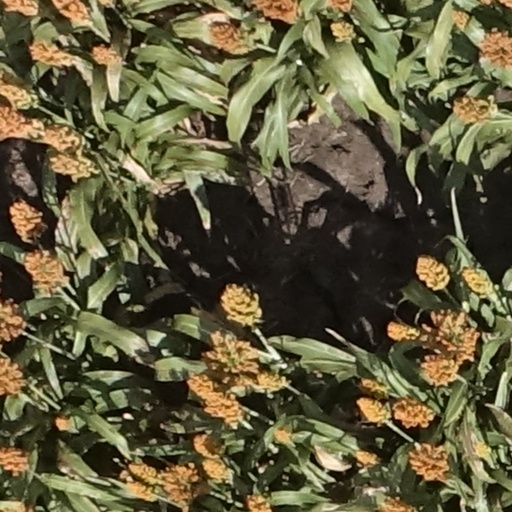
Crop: sorghum